Franco Selleri

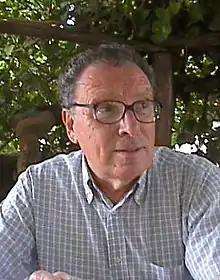
Franco Selleri

Franco Selleri (Bologna, Italy, 9 October 1936 – 20 November 2013) was an Italian theoretical physicist and professor at the Università degli Studi di Bari Aldo Moro. He received his Doctorate / Ph.D. cum laude at the Università di Bologna in 1958, and was a fellow of the Istituto Nazionale di Fisica Nucleare beginning 1959. He was a member of the New York Academy of Sciences and the Fondation Louis de Broglie, and served on the board of directors of the Italian Physical Society.